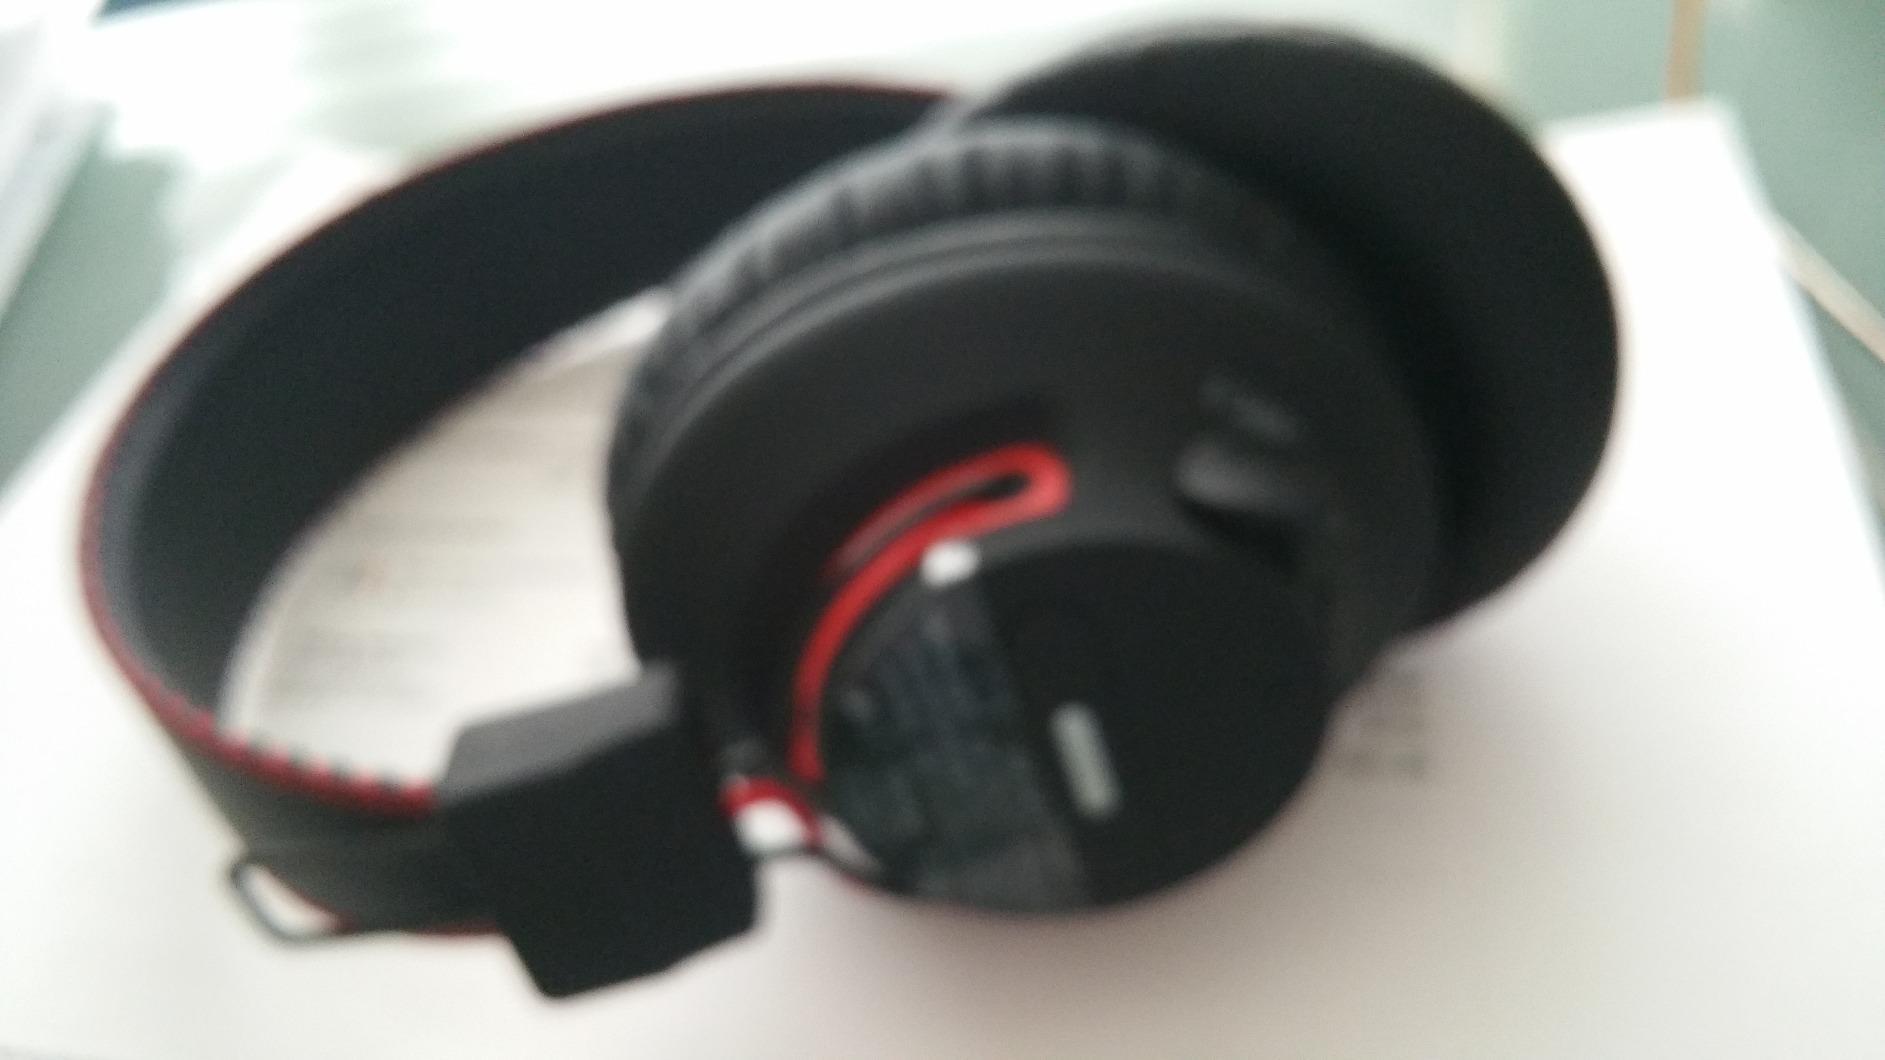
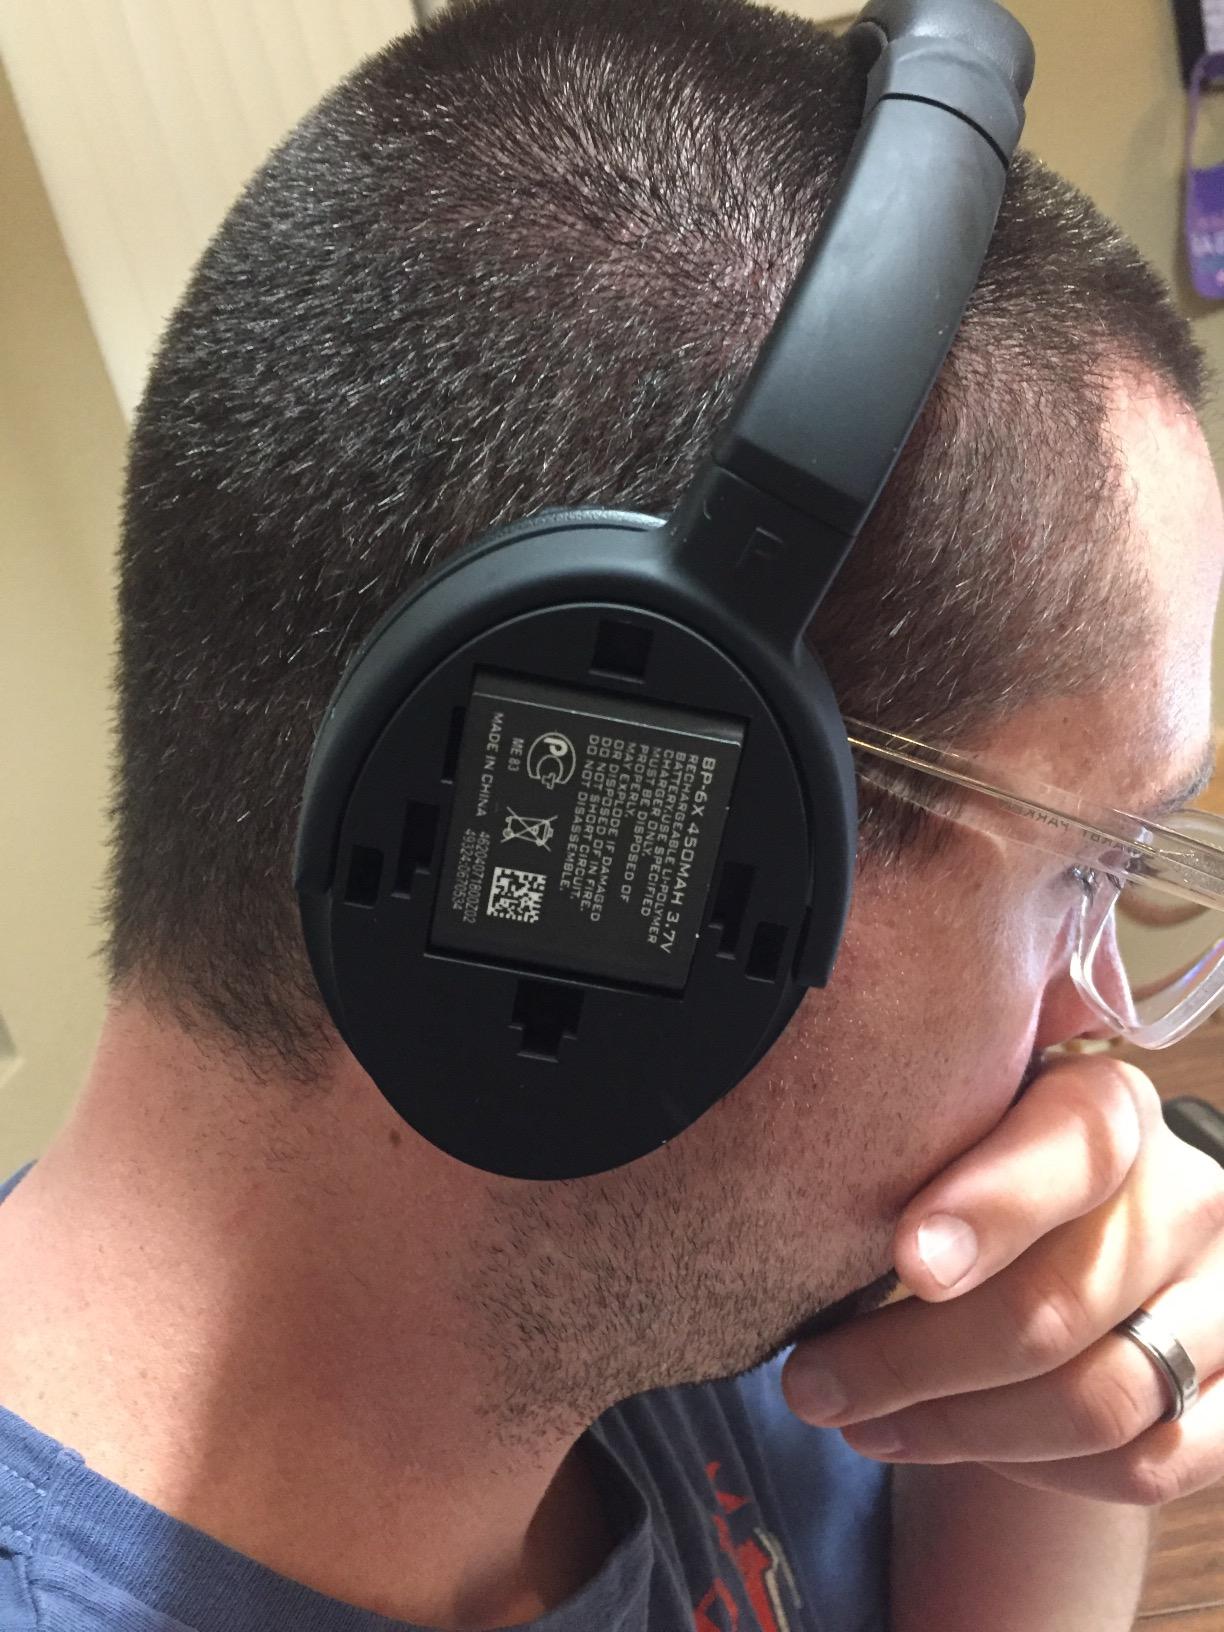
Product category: headphones
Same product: no